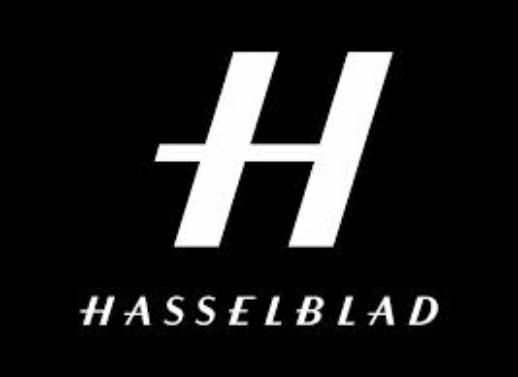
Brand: Hasselblad
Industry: Electronic